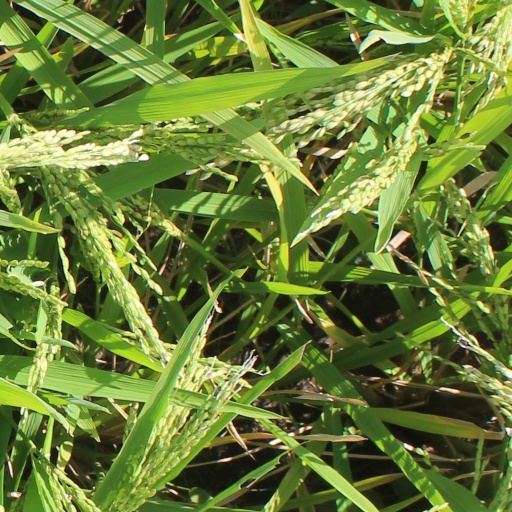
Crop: rice